Christ Church at Whetstone

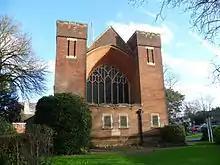
Christ Church at Whetstone

Christ Church at Whetstone was a United Reformed Church in Whetstone, north London. It was founded before 1788 and closed in 2020. Christ Church at Whetstone United Reformed Church has its origins in independent meetings first held in Whetstone in 1788. In 1817 the meetings were moved to Totteridge where at first the congregation met in private houses. A permanent chapel with adjacent school room were constructed on Totteridge Lane in 1827, named the 'Totteridge Lane Chapel'.